Brood parasitism

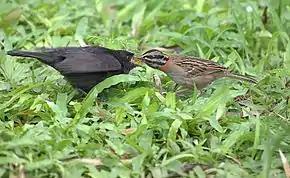
A shiny cowbird chick (left) being fed by a rufous-collared sparrow

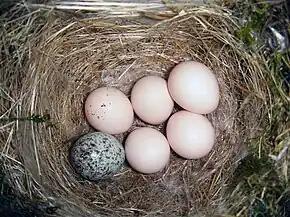
Eastern phoebe nest with one brown-headed cowbird egg (at bottom left)

Brood parasitism is a subclass of parasitism and phenomenon and behavioural pattern of animals that rely on others to raise their young. The strategy appears among birds, insects and fish. The brood parasite manipulates a host, either of the same or of another species, to raise its young as if it were its own, usually using egg mimicry, with eggs that resemble the host's. The strategy involves a form of aggressive mimicry called Kirbyan mimicry.